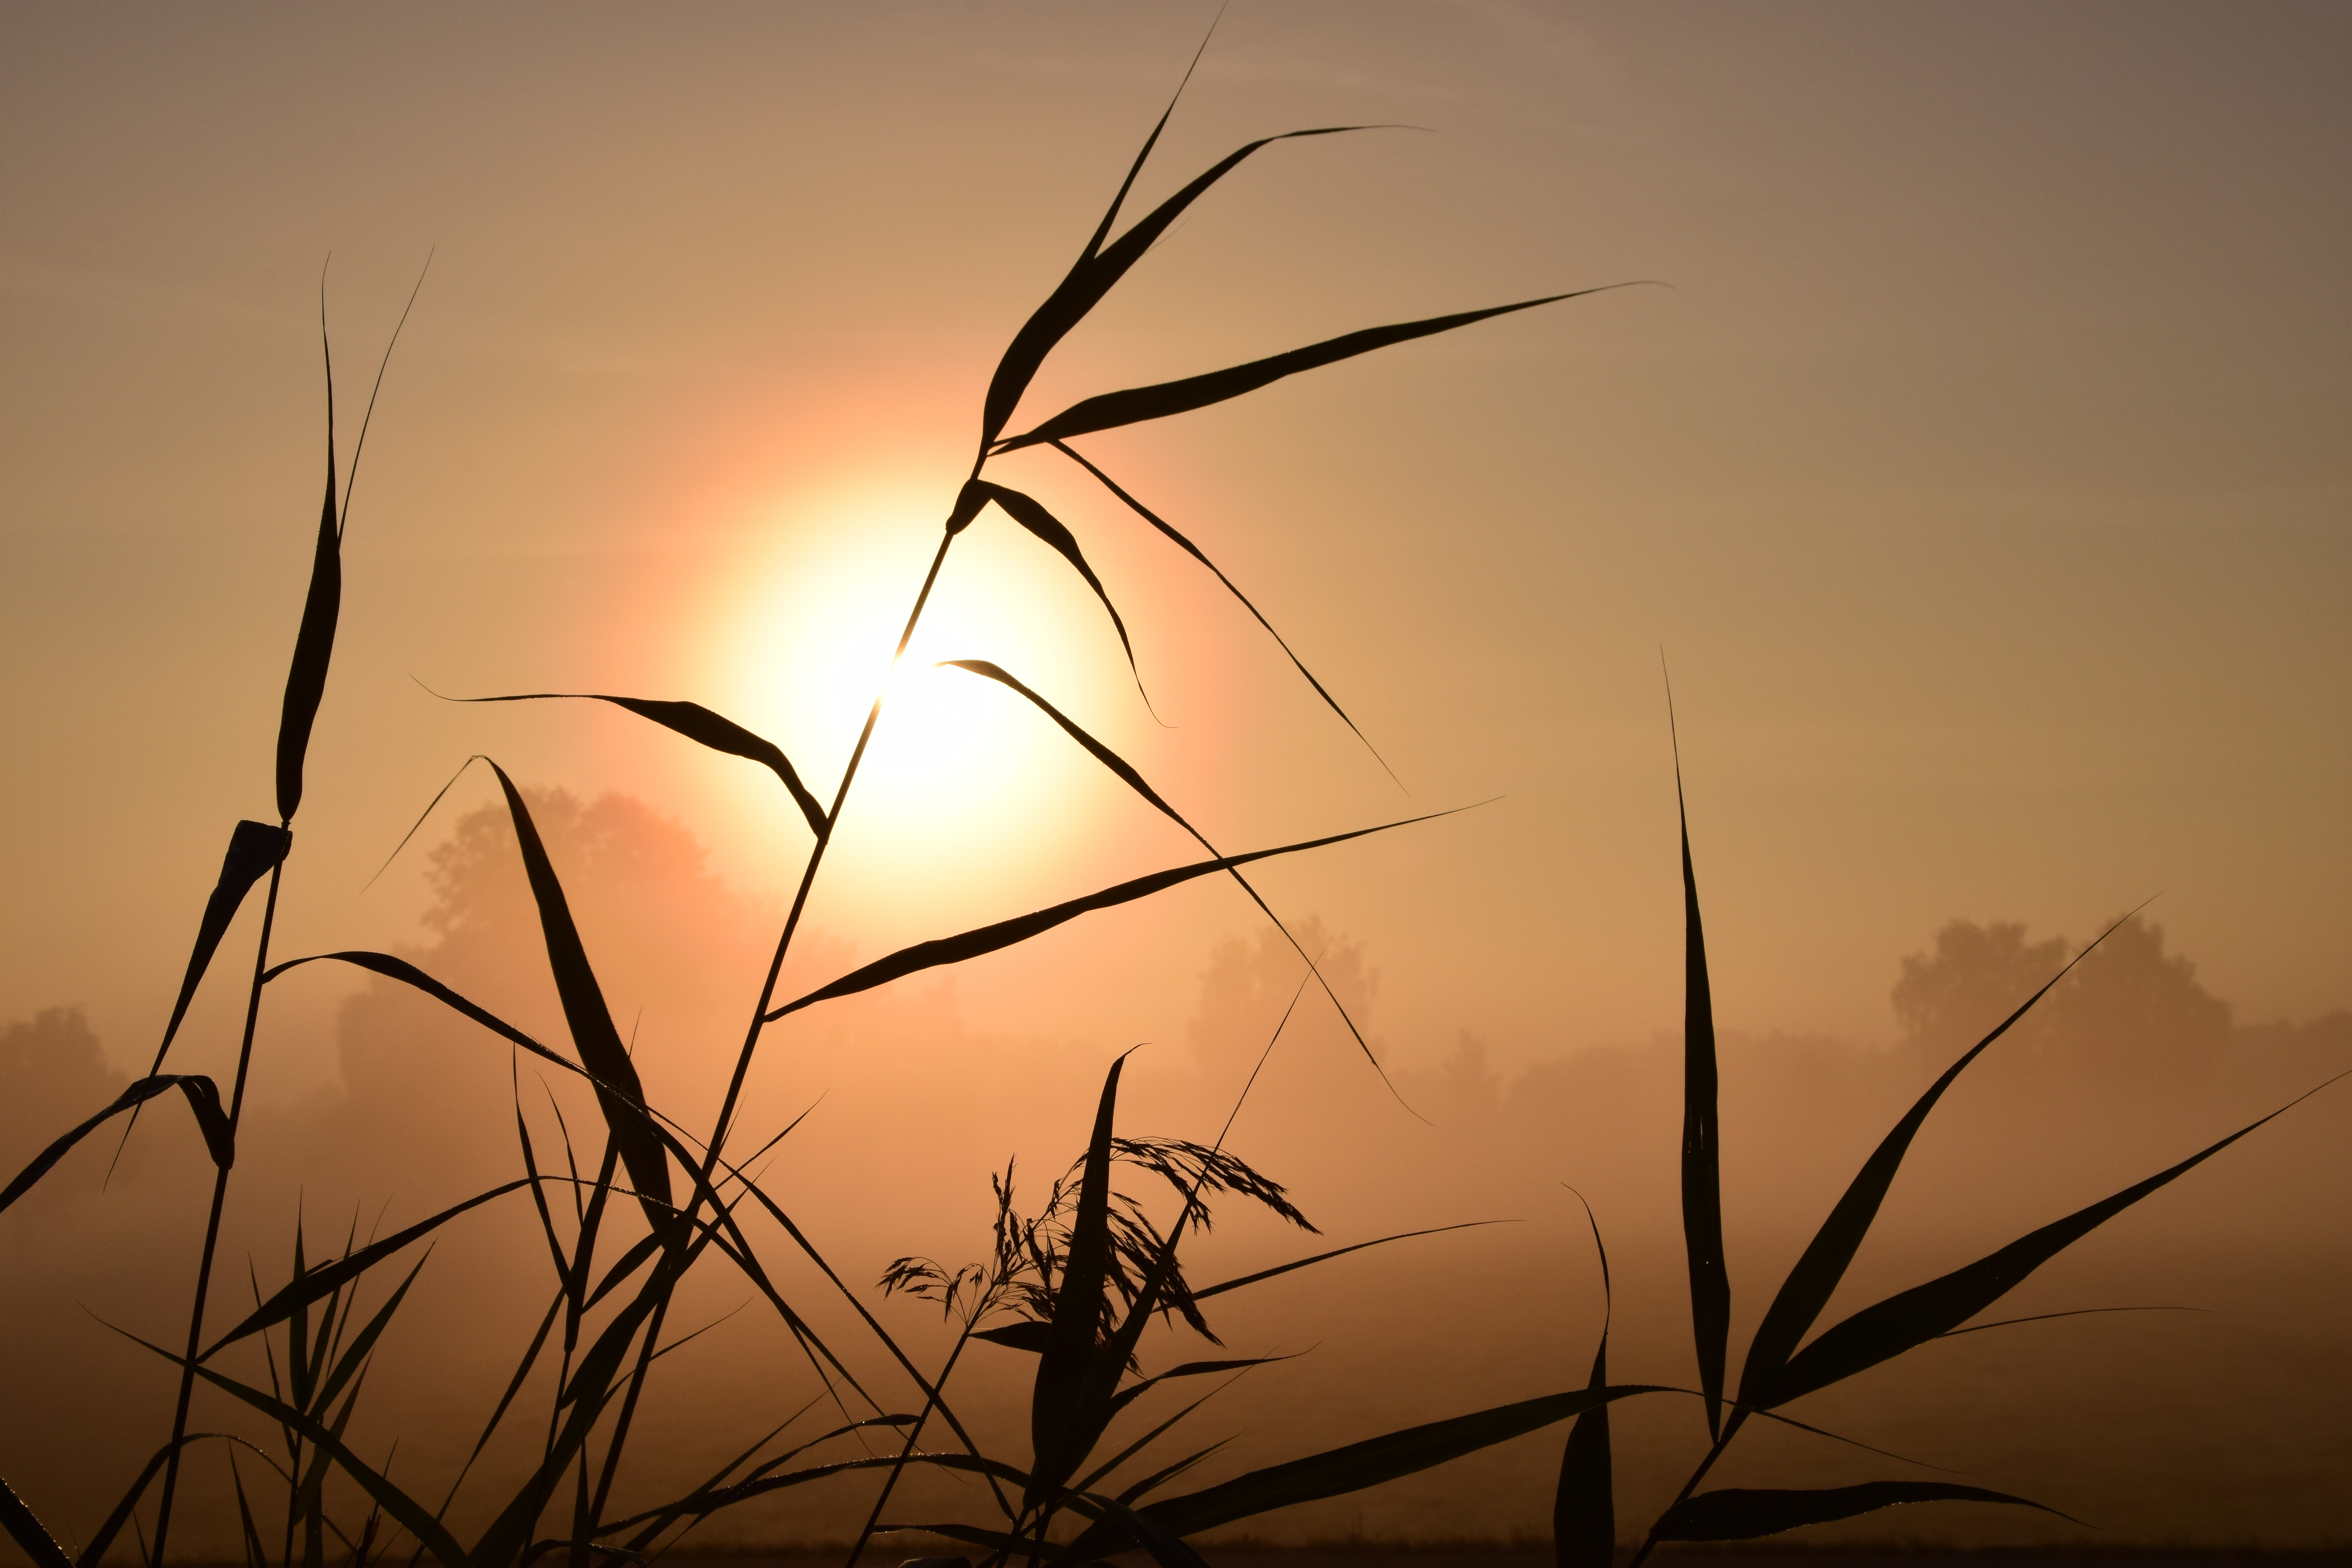
landscape, nature, grass, horizon, branch, silhouette, plant, sun, sunrise, sunset, prairie, sunlight, morning, windmill, wind, dawn, atmosphere, dusk, evening, red, autumn, mill, mood, melancholy, mourning, farewell, morgenstimmung, afterglow, back light, morning mist, morning haze, atmospheric phenomenon, grass family